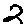
Label: 2